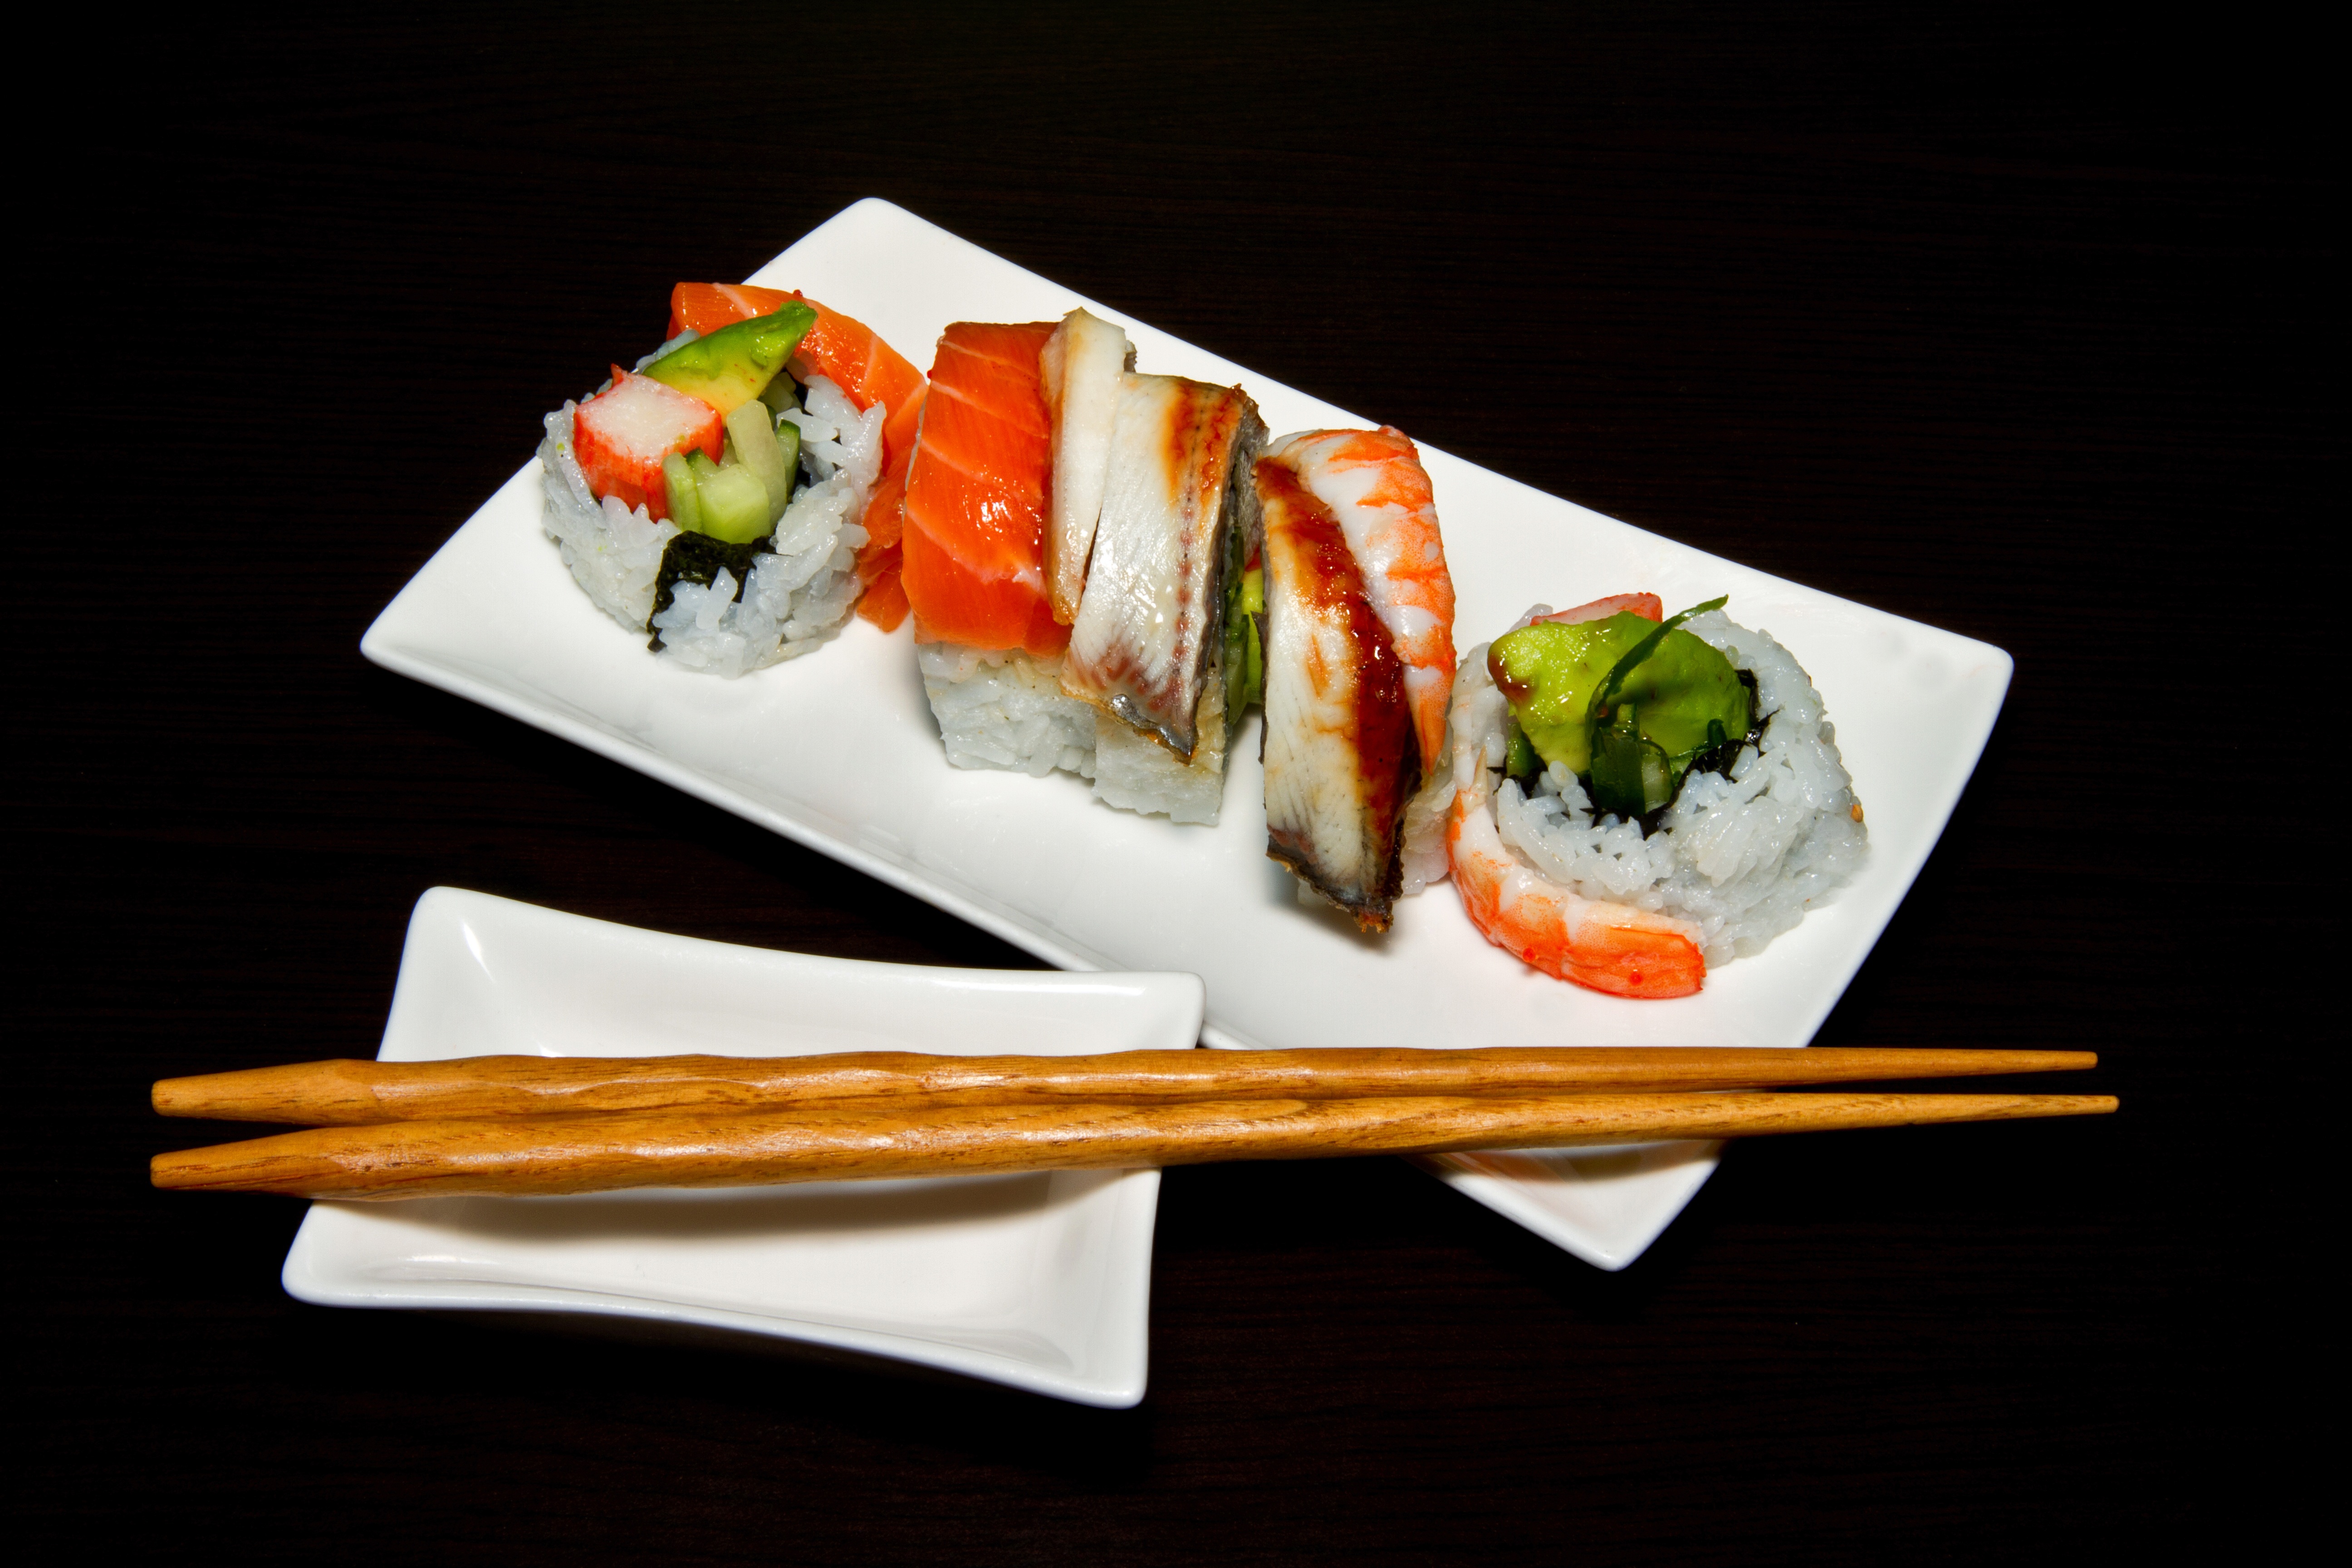
restaurant, dish, meal, food, asia, eat, fast food, cuisine, asian food, sushi, meals, exotic, hors d oeuvre, chinese food, japanese cuisine, gimbap, california roll